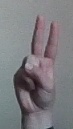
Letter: taa